Describe the emotion expressed in this image:  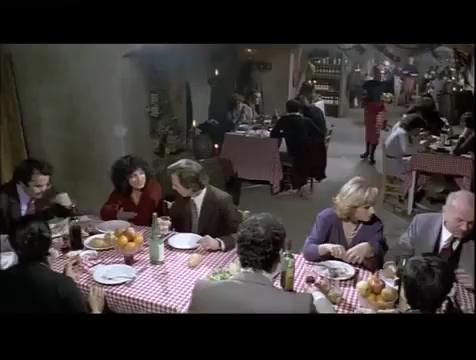
This person displays Fear, valence and arousal with low intensity.